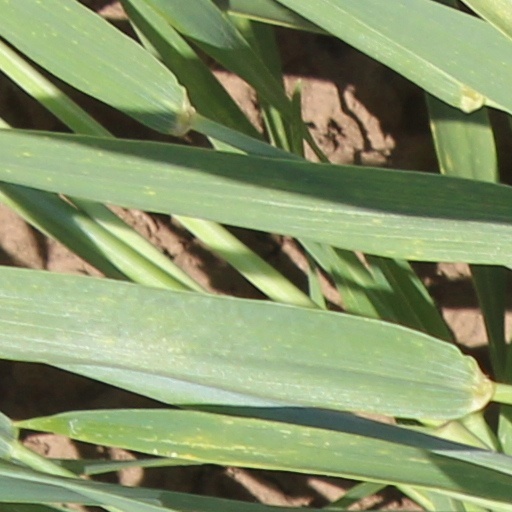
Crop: wheat